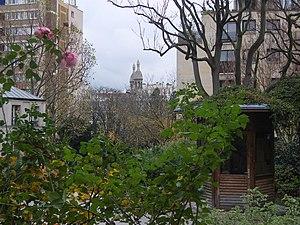
Paris 13e, square de la Montgolfière, au fond l'église Sainte-Anne-de-la-Butte-aux-Cailles
Le square de la Montgolfière est un petit espace vert du 13ᵉ arrondissement de Paris.